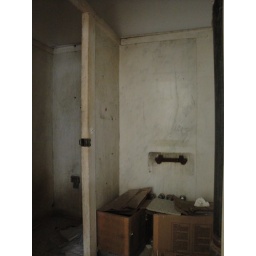
This abandoned bathroom shows how all the bathrooms once looked... covered in marble from floor to ceiling.